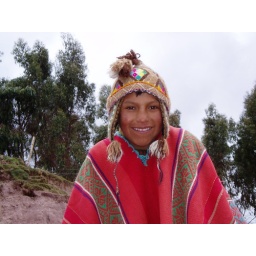
salkantay boy in chulo hat